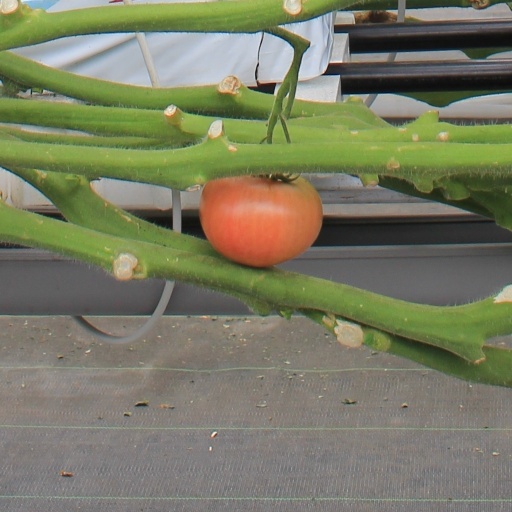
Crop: tomato